Jean-Louis Aubert

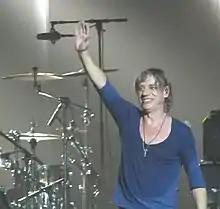
Jean-Louis Aubert performing in Strasbourg (25 June 2011)

Jean-Louis Aubert (born 12 April 1955) is a French singer-songwriter, guitarist, composer and producer. He went on a solo career after the split of the rock band Téléphone that he co-founded.